Four Roses

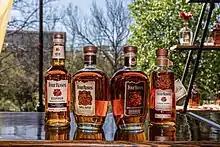
Brand expressions

The company distills ten separate bourbons using two mash recipes and five yeast strains. From combining these ten bourbons, the Four Roses distillery creates their standard bourbon. The single barrel bottlings are made with only one of those ten bourbons. The brand's regular bottlings are: